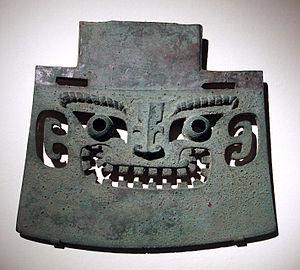
Le musée national de Chine est situé à l'est de la place Tian'anmen, à Pékin, en Chine. Ce musée a pour objectif de montrer les arts et l'histoire de la Chine. Il est dépendant du ministère de la Culture. C'est l'un des plus grands musées du monde.
L’art chinois, recouvre l'ensemble des arts de culture chinoise dans le monde chinois et la diaspora. La conception occidentale de l'art est utilisée en Chine à l'époque moderne, dans son sens le plus large, pour aborder toutes les formes d'art pratiquées en Chine tout au long de son histoire.
La dynastie Shang, également appelée la dynastie Yin, est selon l'historiographie chinoise la deuxième dynastie royale à avoir dominé la Chine, des environs de 1570 à 1045 av. J.-C. Elle succède à la dynastie Xia et, sur le plan archéologique, à la culture d'Erlitou entre 1800 et 1600 av. J.-C. et à la culture d'Erligang entre 1580 et 1400/1300 av. J.-C. La dynastie Shang précède celle des Zhou qui la supplante au milieu du XIᵉ siècle av. J.-C.